William Lamb (sculptor)

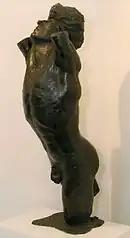
Torso II 1925.

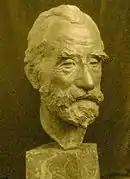
Old John 1925.

William Lamb was fiercely independent and on occasion declared that his work was not subject to the influence of others. Nevertheless, influence can be detected throughout his work and, in moments of reflection he acknowledged this. Firstly Lamb was an inheritor of the Scottish Enlightenment and the strong classical tradition rooted at that time in the country's educational system. When he went to Rome and saw for the first time the Greek and Roman sculpture and architecture, he described them as old friends. He admired their accuracy to life, their grace and simplicity.